Piazza Augusto Imperatore

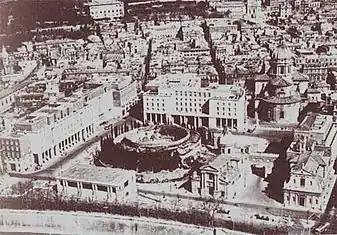
Aerial view of the square in 1937, during construction works. The Mausoleum of Augustus is surrounded by the three INPS buildings, the Museum of the Ara Pacis and two churches: San Rocco at the Augusteum (on the left) and San Girolamo dei Croati (on the right). The bigger church at the top right is Sant'Ambrogio e Carlo al Corso.

The demolitions of buildings around the Mausoleum of Augustus began in 1934, following the Rome Master Plan approved in 1931, with the aim, typical of the fascist regime, to celebrate the monuments of ancient Rome.